Vandhaan Vendraan

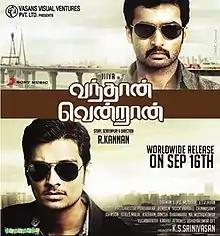

Vanthaan Vendraan is a 2011 Indian Tamil-language action thriller film written and directed by R. Kannan that stars Jiiva, Nandha and Taapsee in the lead roles, while Rahman and Santhanam play supporting roles. The music was composed by Thaman S with cinematography by P. G. Muthiah and editing by V. T. Vijayan. Principal photography began on 27 August 2010, and the film released on 16 September 2011 to mixed reviews.